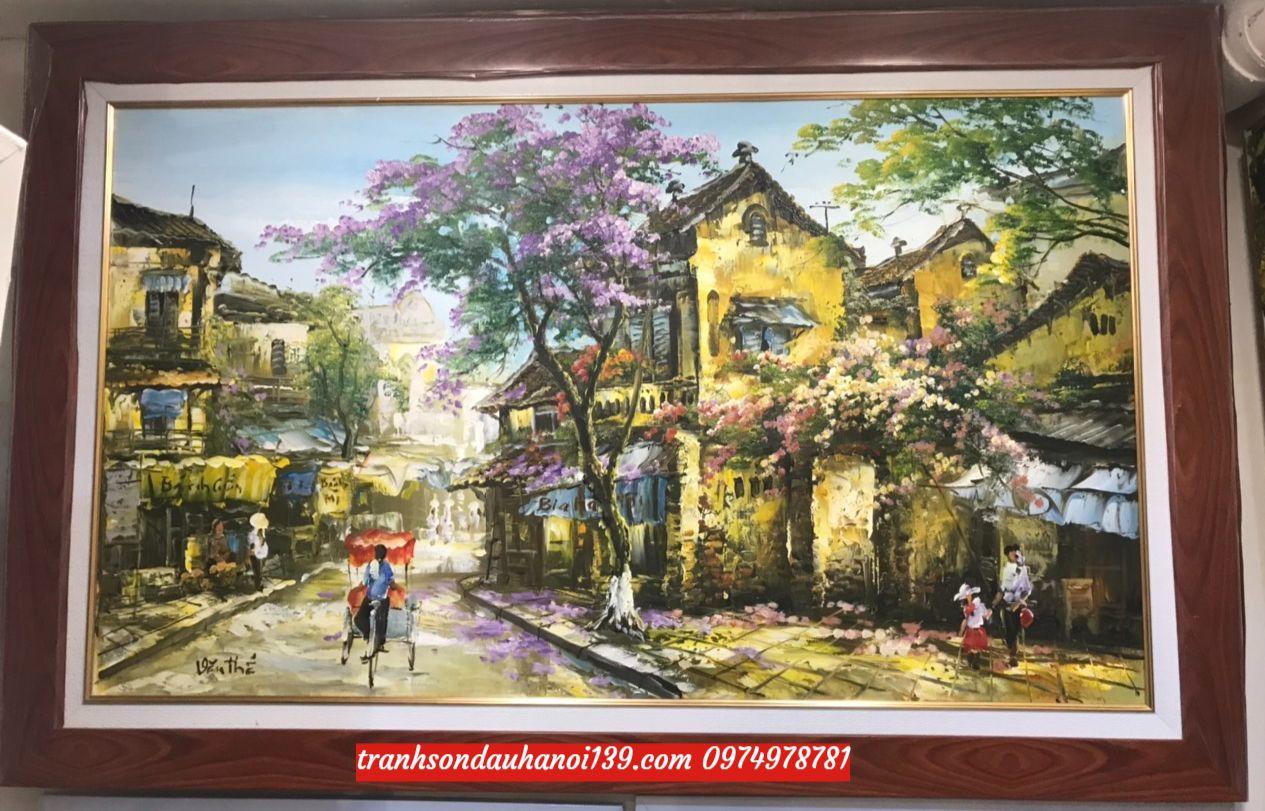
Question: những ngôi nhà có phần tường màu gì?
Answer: phần tường có màu vàng